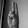
ASL letter: U